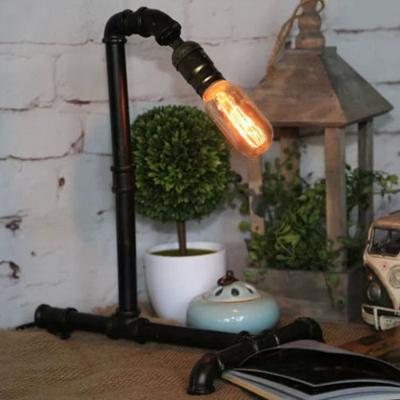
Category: table